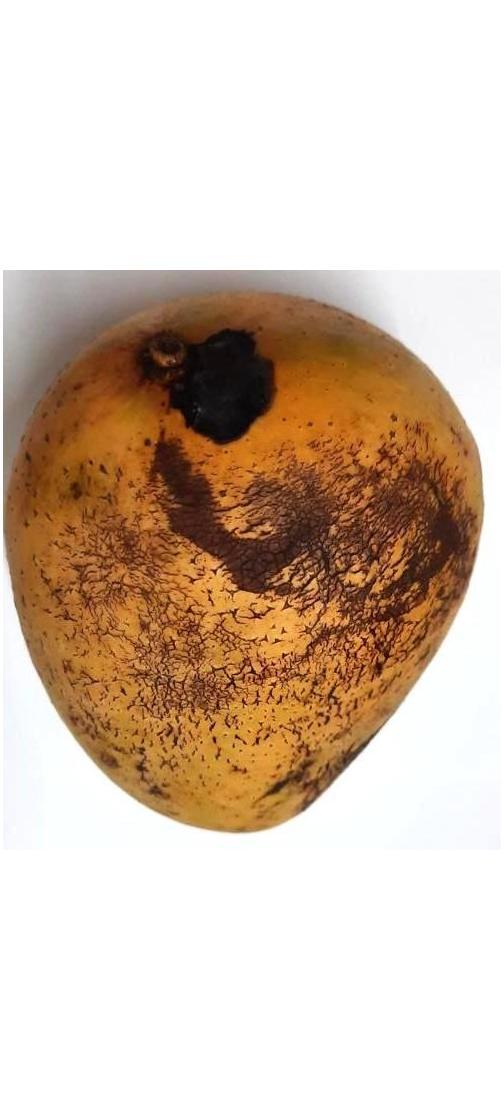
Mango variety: Ashshina Classic